Schauet doch und sehet, ob irgend ein Schmerz sei, BWV 46

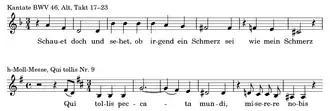
The beginning of the first vocal entry in the cantata movement and the beginning of in the mass

In 1733 an official period of mourning for August the Strong provided opportunities for the performance of music expressive of grief. When Bach wrote his Missa (Kyrie and Gloria) in B minor, he reworked the first part of the movement and incorporated it into the in the . The lamenting music depicts the Lamb of God carrying the sins of the world. In adapting the earlier music to its new function in the Mass, Bach transposed it from D minor to B minor, used transverse flutes instead of the recorders, dropped the instrumental opening and added a repetitive bass-line.